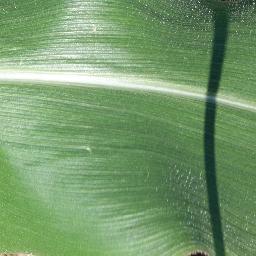
Label: Corn___healthy